Lovely Idol

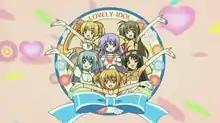
Logo from the anime series

is the title of a Japanese series which focuses on a group of young girls who are striving to become famous Japanese idols.